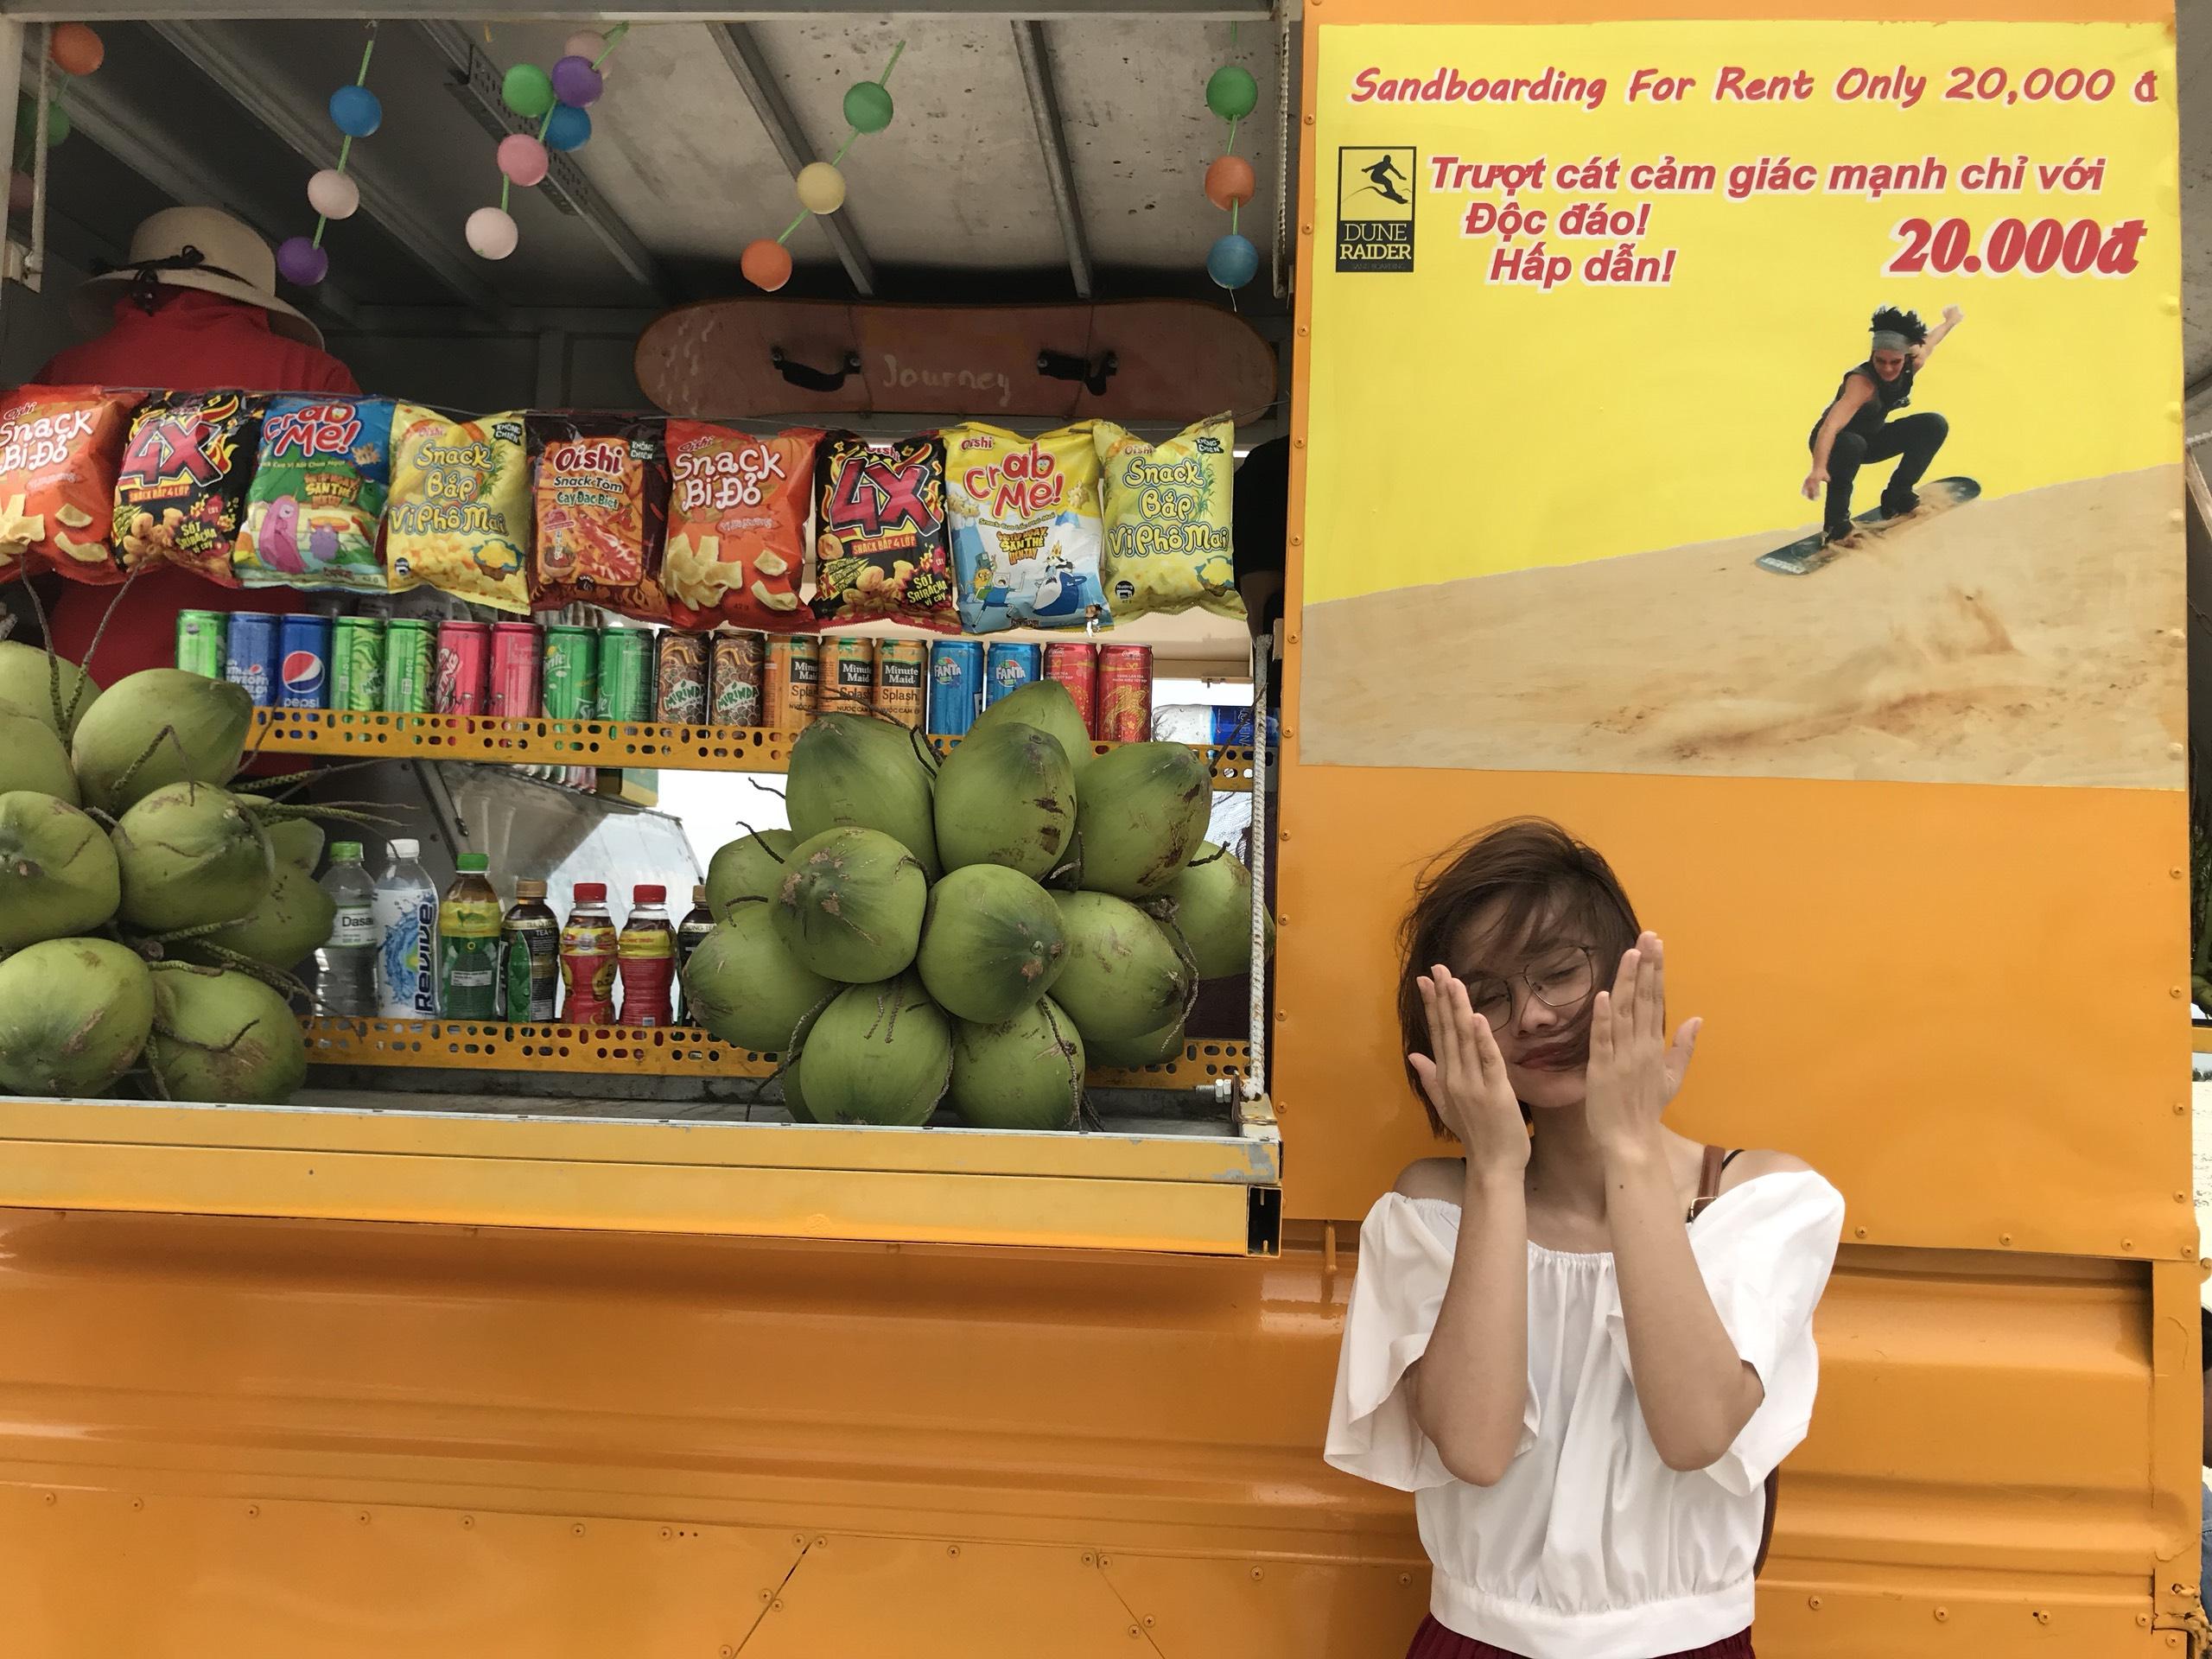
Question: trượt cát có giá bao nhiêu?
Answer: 20 000 đồng